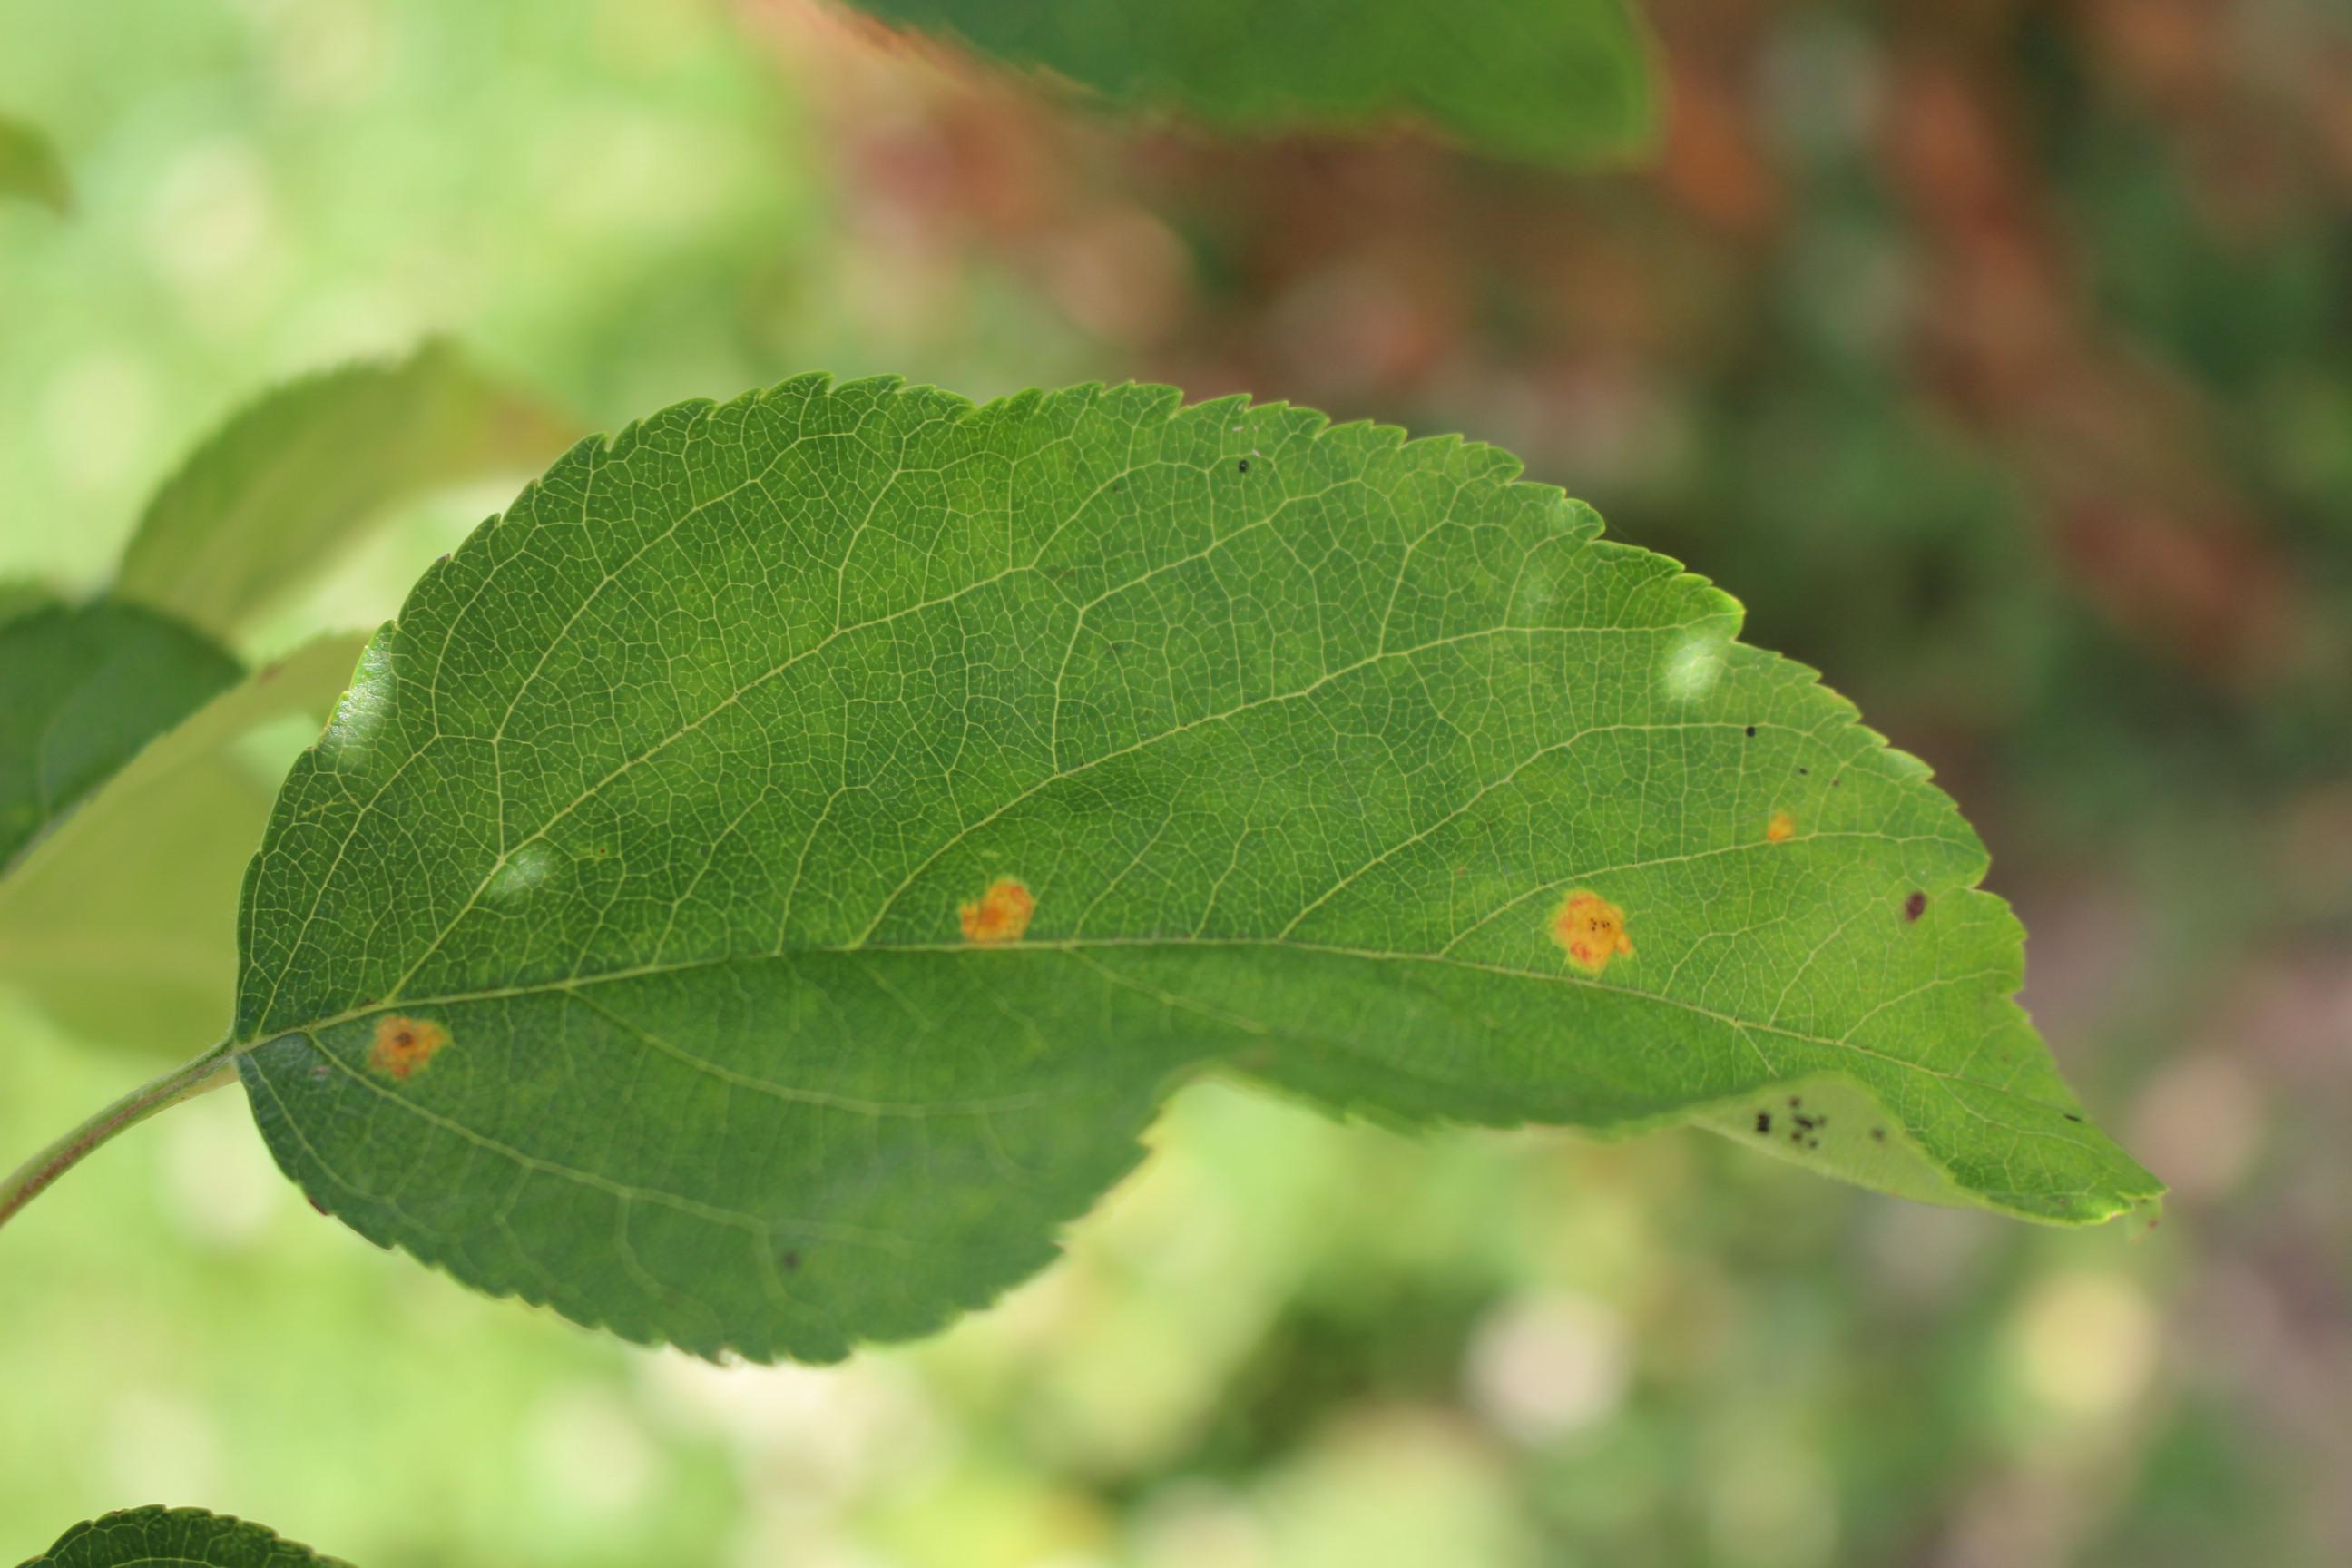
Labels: rust